Iranian Enlightenment

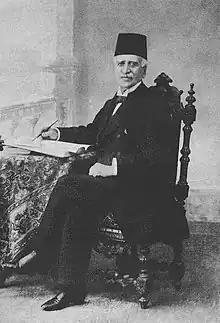
Mirza Malkam Khan, known as "the father of the Iranian Enlightenment"

Mirza Malkam Khan is known among contemporary Iranian writers, scholars, and intellectuals as the "father of the Iranian Enlightenment". Mirza Malkam Khan is one of the most prominent figures of the first generation of Iranian intellectuals, whose political thought eventually led to the victory of the constitutionalists and the establishment of parliament. There are writings left by Mirza Fatli Akhundov in which he says: